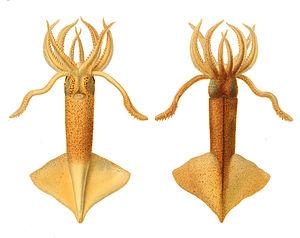
Les Onychoteuthidae constituent une famille de calmars.
Onychoteuthis banksii est une espèce de mollusques céphalopodes de la famille des Onychoteuthidae.
Onychoteuthis est un genre qui regroupe plusieurs espèces de céphalopode de la famille des Onychoteuthidae qui se rencontrent dans tous les océans du globe dans les régions tropicales et subtropicales mais également dans le Pacifique Nord.